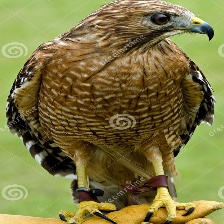
Species: RED SHOULDERED HAWK
Scientific name: BUTEO LINEATUS